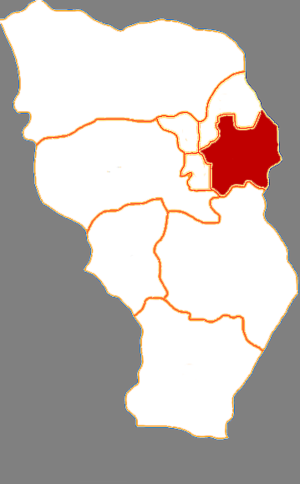
Le district de Saihan est une subdivision administrative de la région autonome de Mongolie-Intérieure en Chine. Il est placé sous la juridiction de la ville-préfecture de Hohhot.